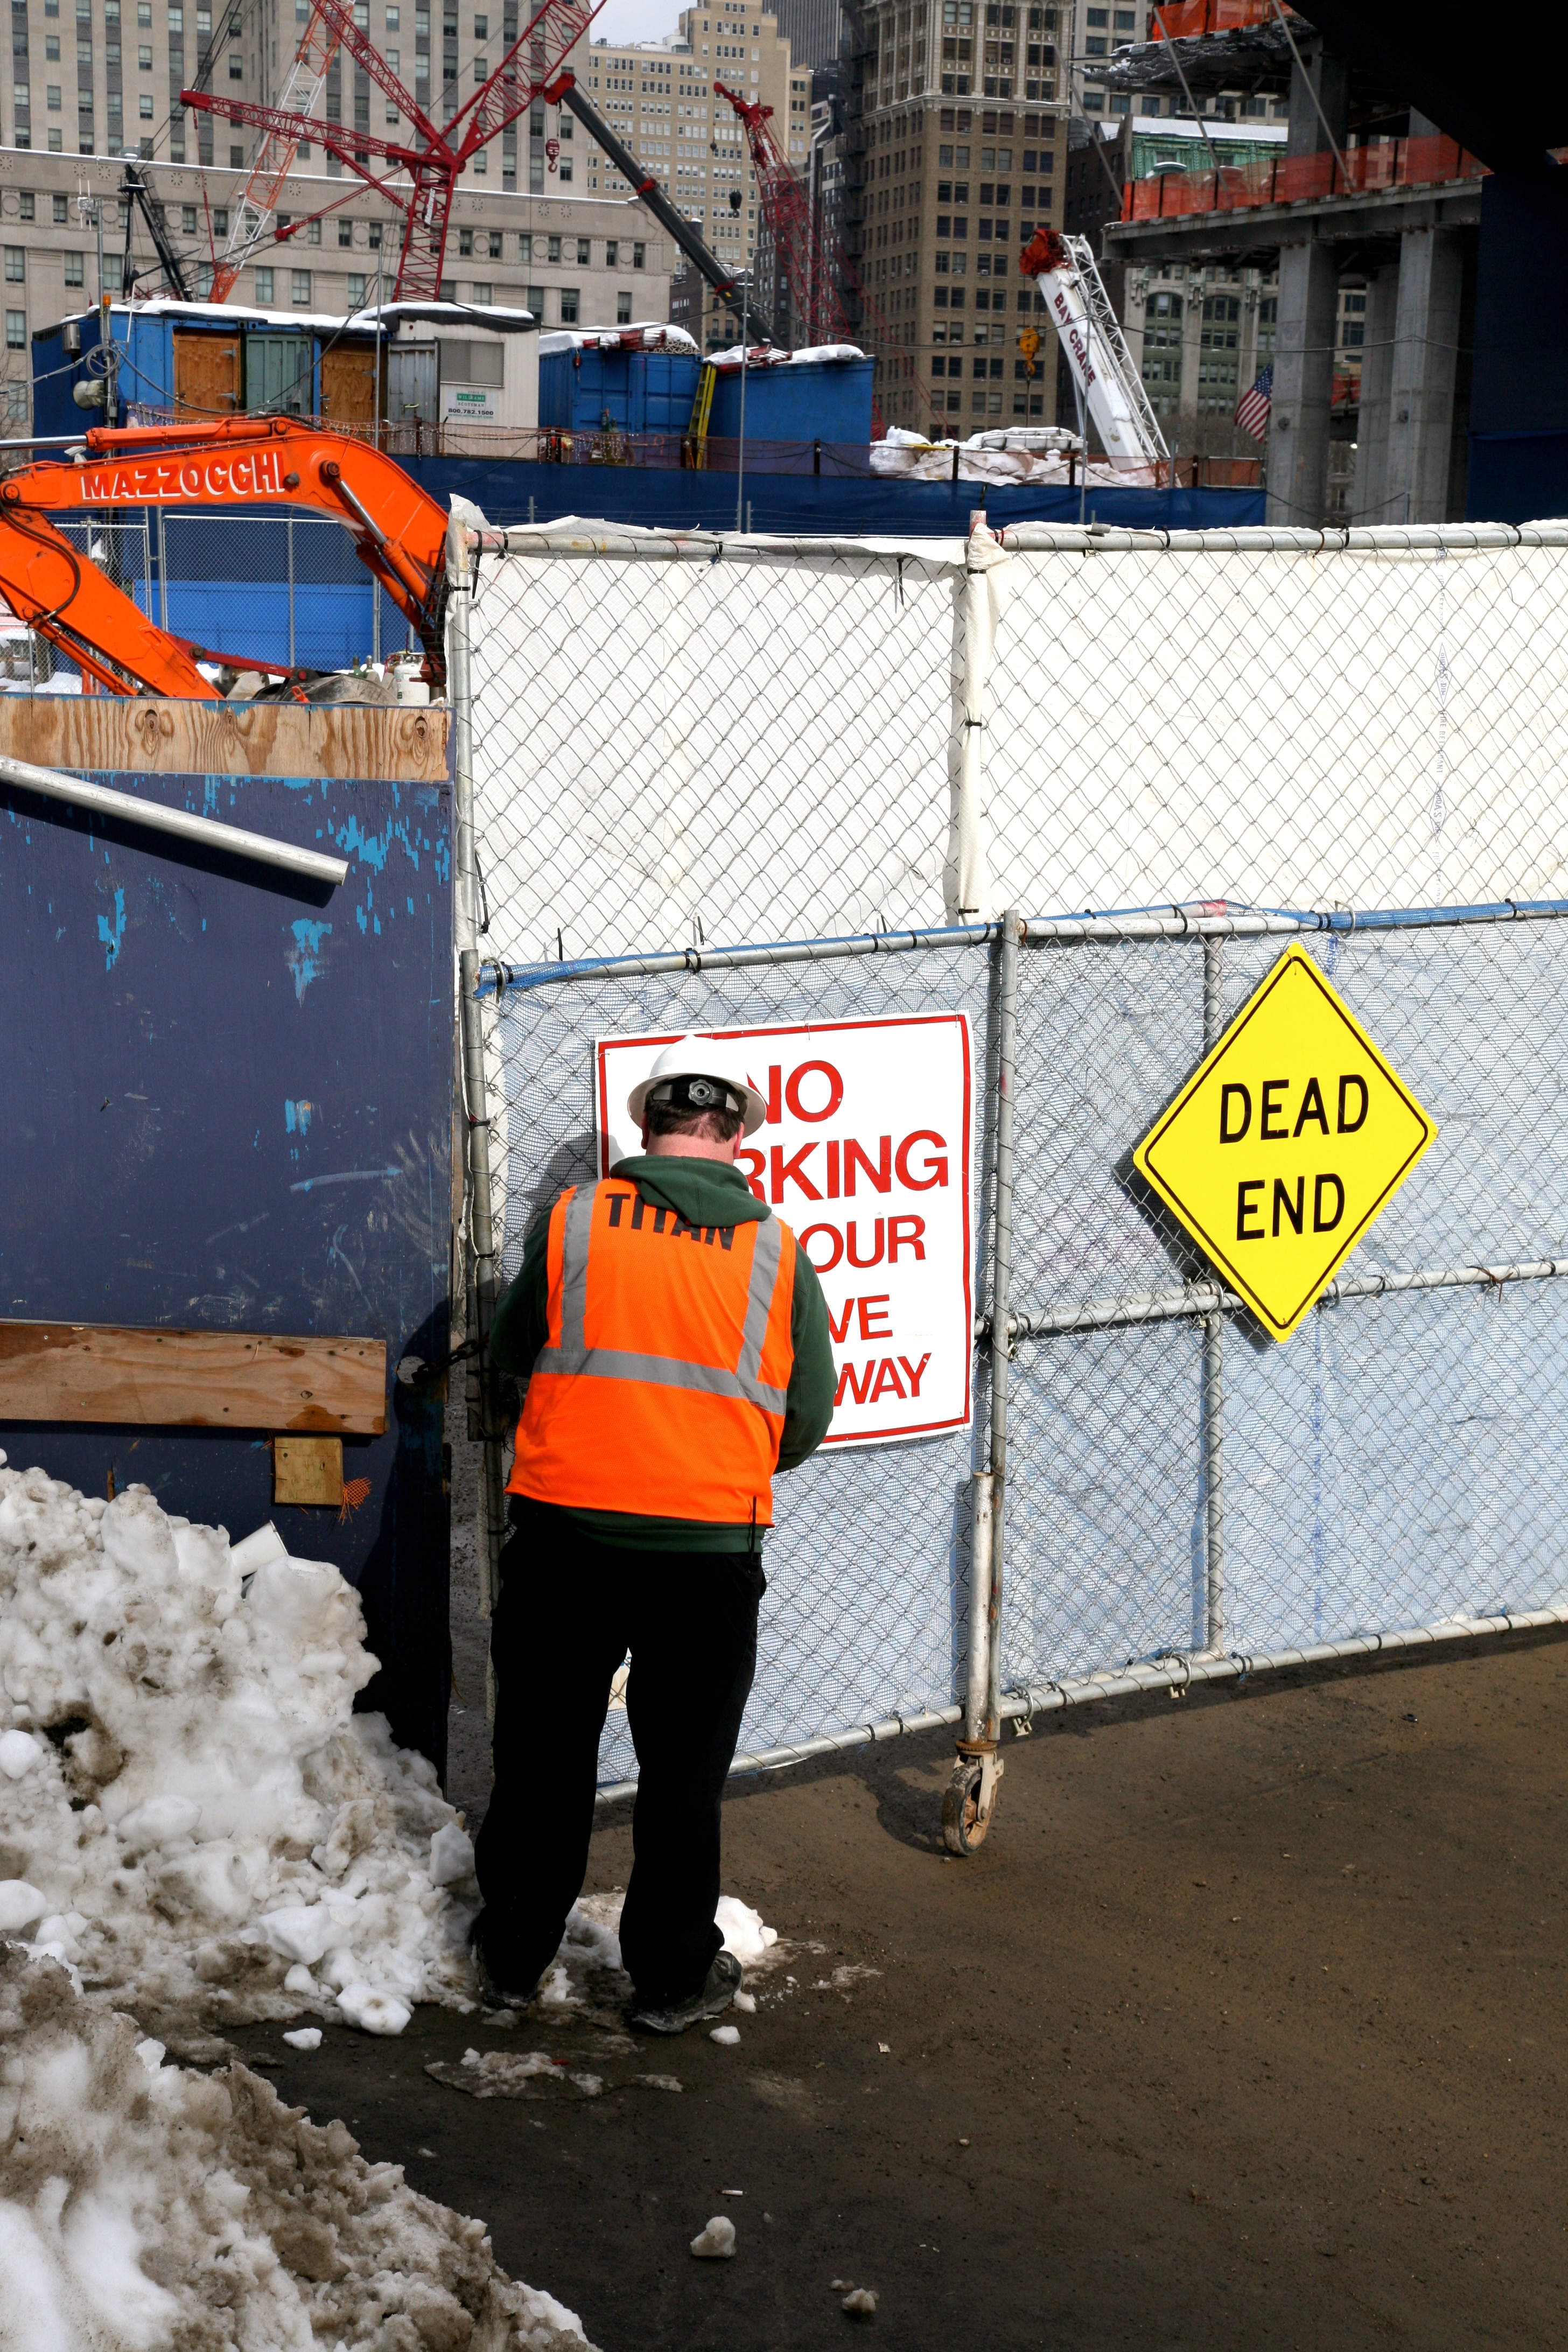
manhattan, transport, vehicle, nyc, color, season, worker, newyork, newyorkcity, ny, 911, ouvrier, worldtradecenter, lowermanhattan, selection, wtc, groundzero, september11th, worldtradecentersite, september11attacks